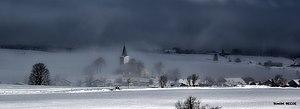
Village de Chaux-Neuve dans le Doubs Franche comté France